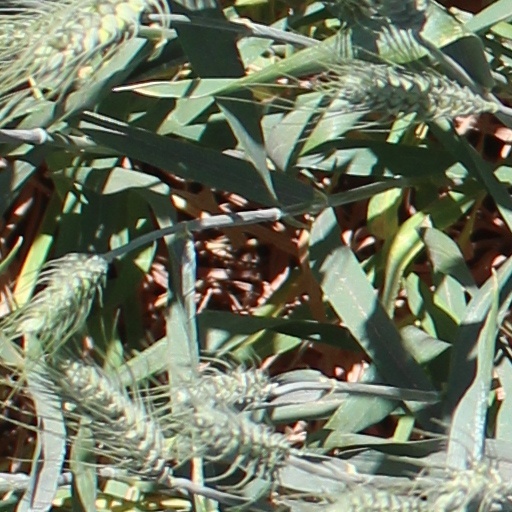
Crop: wheat